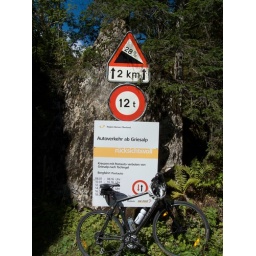
Steepest post bus road in Europe up the Griess Gorge - tough cycling